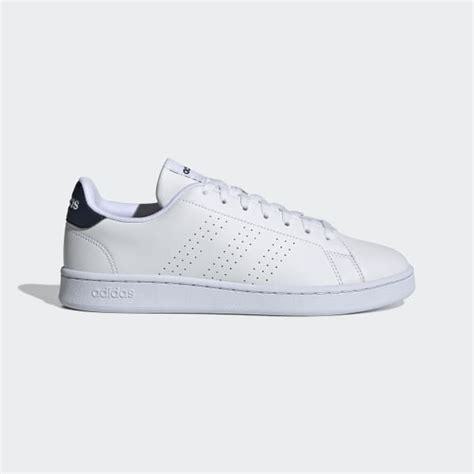
Brand: Adidas
Model: Advantage